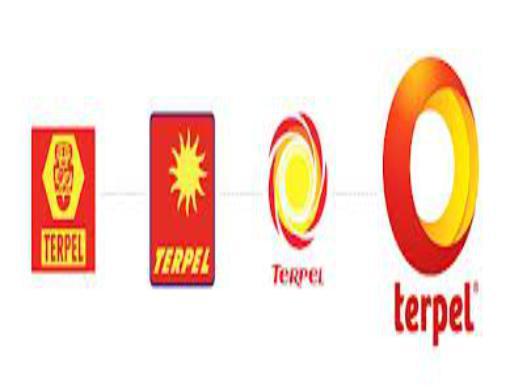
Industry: Transportation